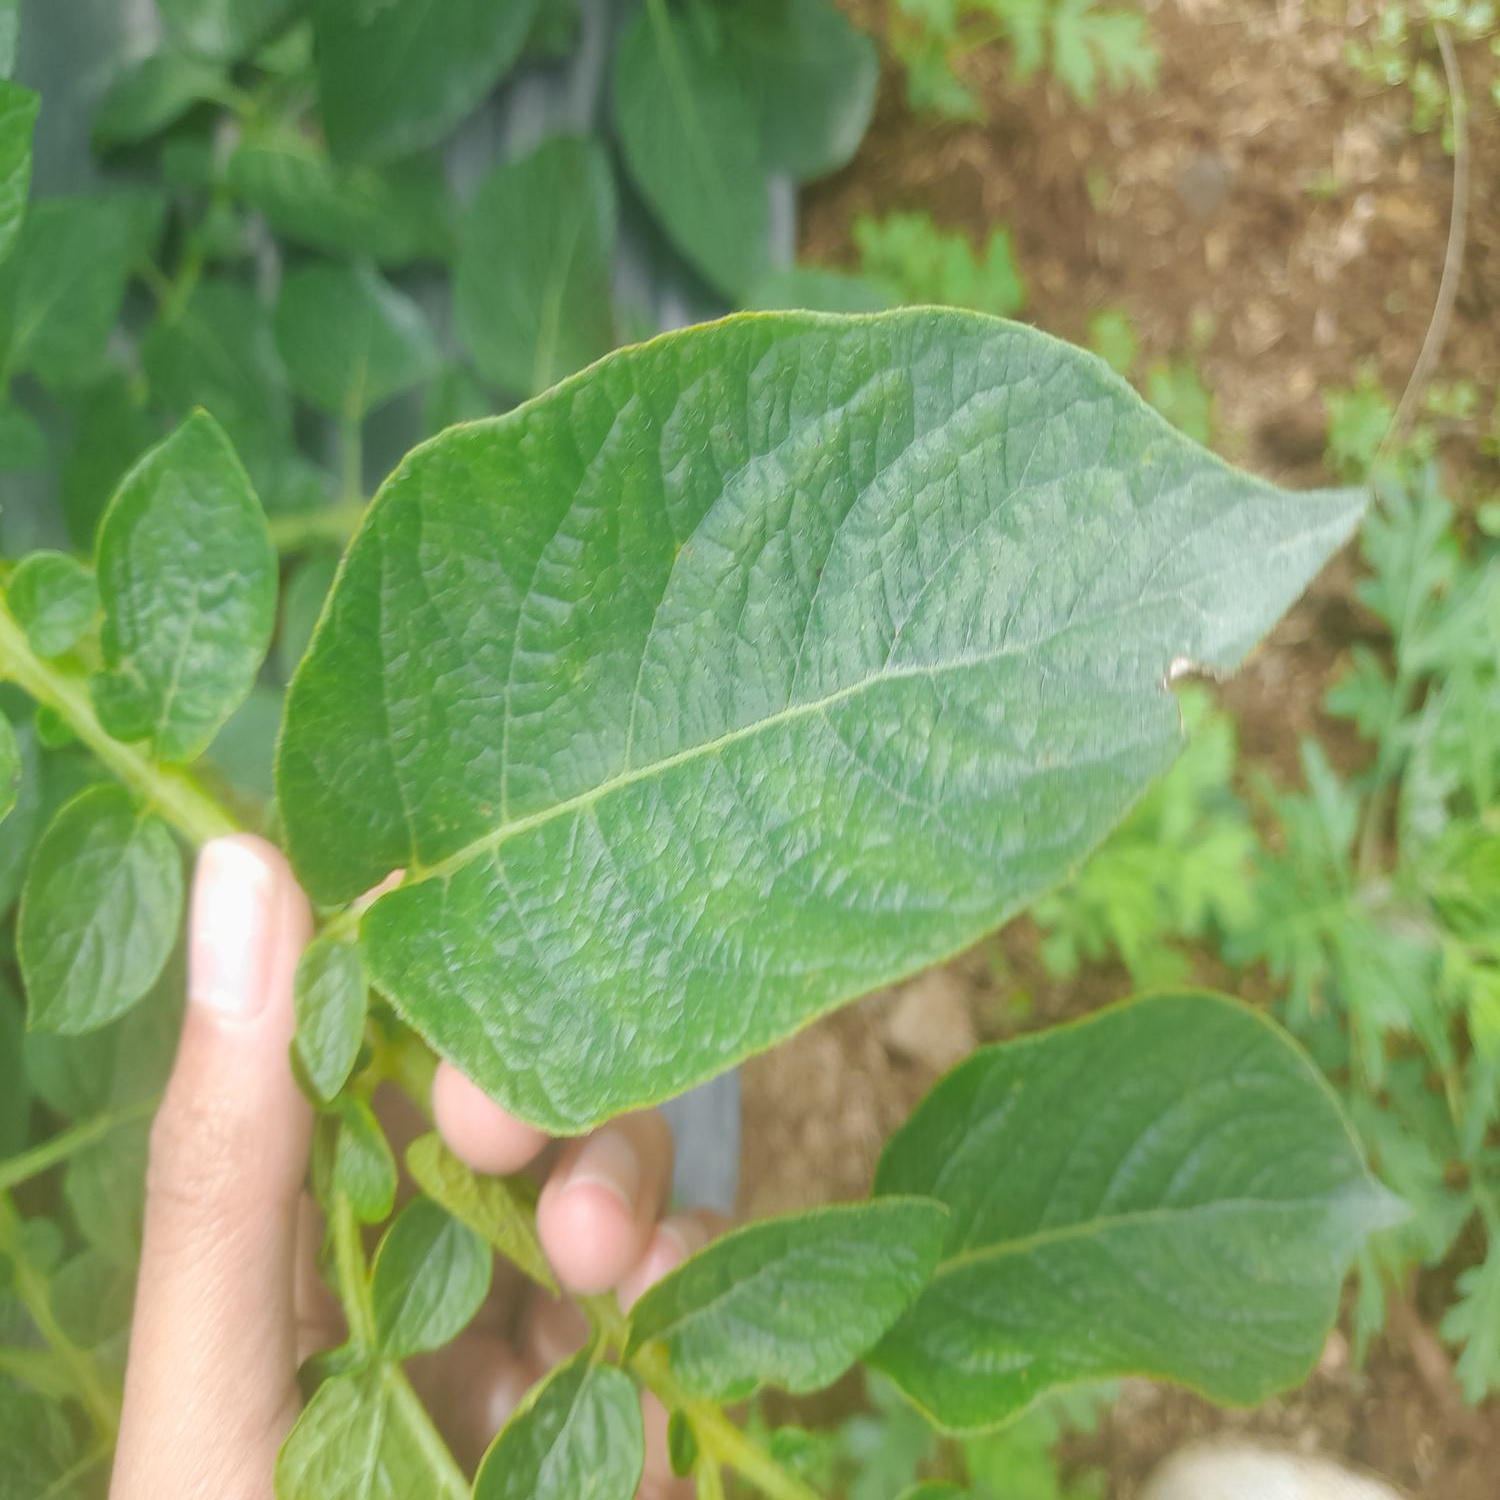
Etiqueta: Virus